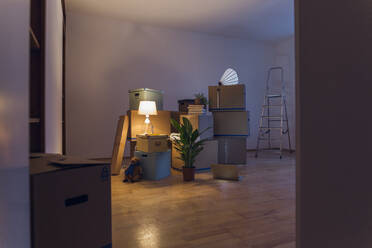
Label: cardboard